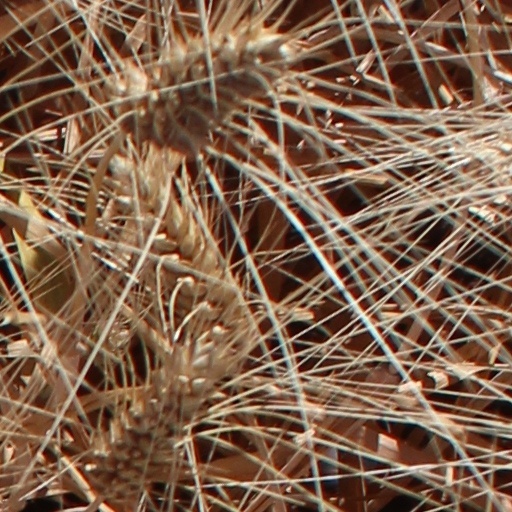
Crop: wheat